Moritz Hauptmann

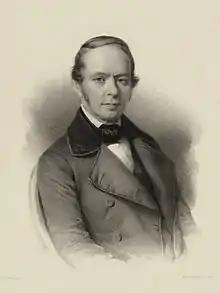
Engraving of Hauptmann, 1840

Moritz Hauptmann (13 October 1792, Dresden – 3 January 1868, Leipzig), was a German music theorist, teacher and composer. His principal theoretical work is the 1853 "Die Natur der Harmonie und der Metrik" explores numerous topics, particular the philosophy of music.